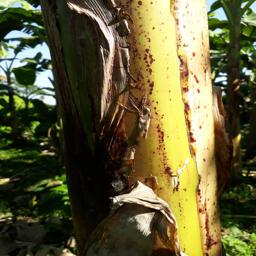
Label: PSEUDOSTEM WEEVIL